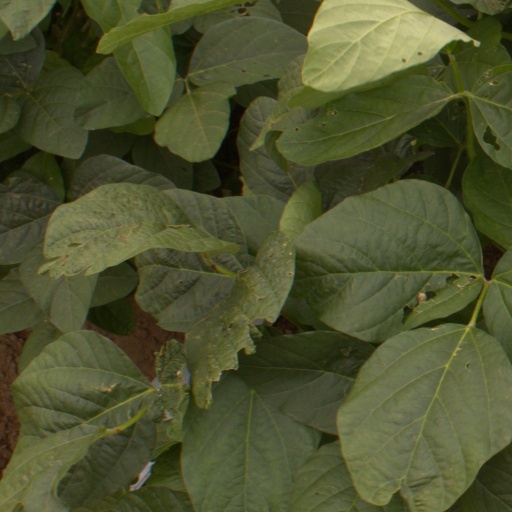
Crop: soybean